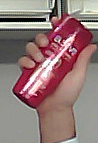
Product: loreal_shampoo